Names of China

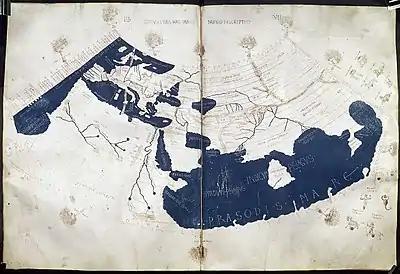
A mid-15th century map based on Ptolemy's manuscript Geography. Serica and Sina are marked as separate countries (top right and right respectively).

Some denied that Ptolemy's really represented the Chinese as Ptolemy called the country and the capital , but regarded them as distinct from . Marcian of Heraclea reported that the "nations of the Sinae lie at the extremity of the habitable world, and adjoin the eastern Terra incognita". The 6th century Cosmas Indicopleustes refers to a "country of silk" called , which is understood as referring to China, beyond which "there is neither navigation nor any land to inhabit". It seems probable that the same region is meant by both. According to Henry Yule, Ptolemy's misrendering of the Indian Sea as a closed basin meant that Ptolemy must also have misplaced the Chinese coast, leading to the misconception of Serica and Sina as separate countries.